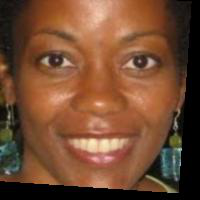
Age group: age 21-30